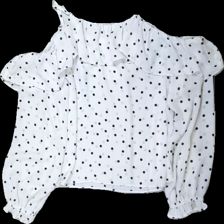
View: back
Type: Top
Category: Ladies
Brand: Gina Tricot
Colors: White, Black
Material: 100% poly
Pattern: Dots
Cut: Regular
Size: 44
Season: Summer
Stains: Major
Damage: armpit stains
Damage location: top center
Price range: <50
Recommended usage: Recycle
Description: White top with off-shoulder sleeves and dotted pattern, from GinaTricot, size 44. Poor condition.